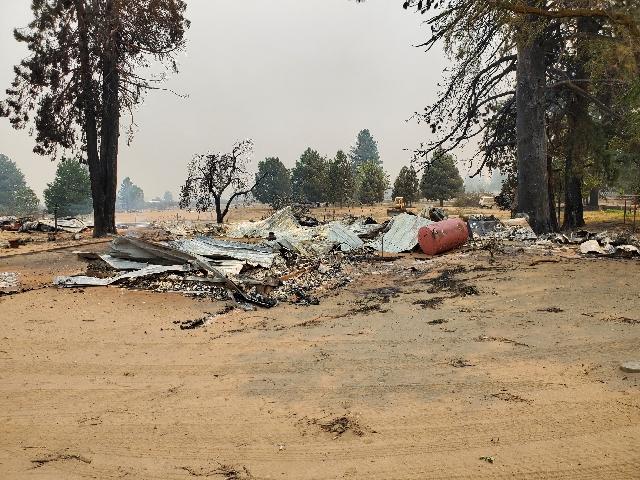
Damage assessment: destroyed